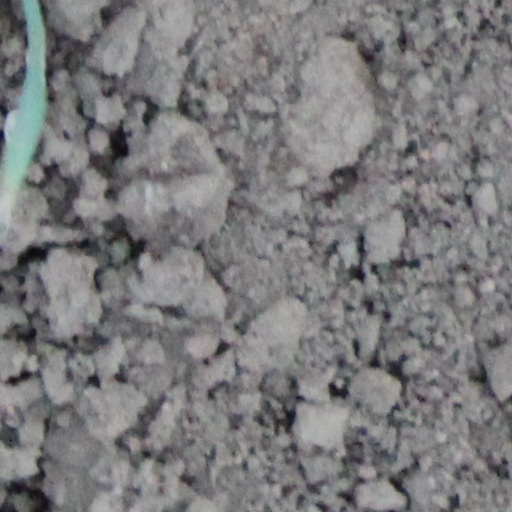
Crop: wheat